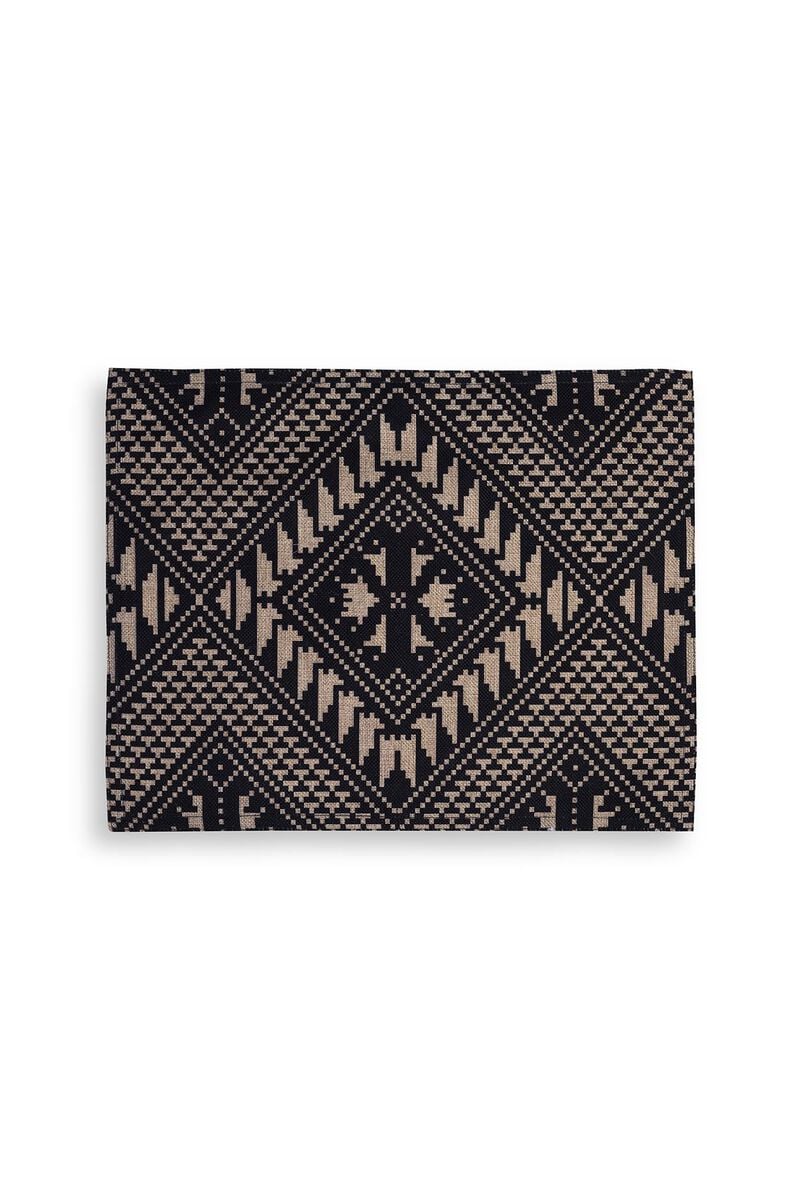
black gold tribal print envelope